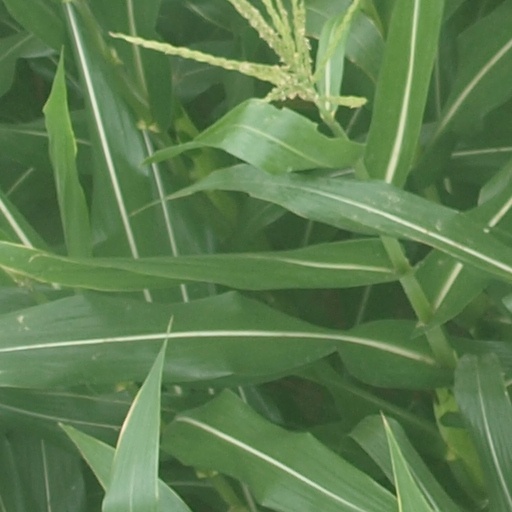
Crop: maize; corn